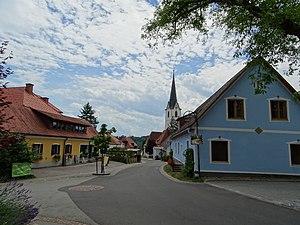
Hitzendorf est une commune autrichienne du district de Graz-Umgebung en Styrie.